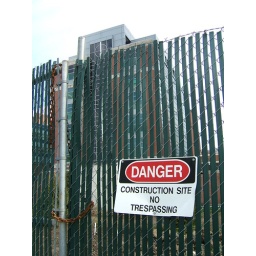
Fence &amp;amp; sign in front of new Tzagournis Medical Research building